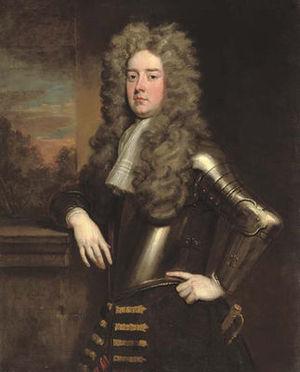
Edward Henry Lee, 1ᵉʳ comte de Lichfield est un pair anglais. Il a été un fervent conservateur et a suivi Jacques II à Rochester, dans le Kent après l'évasion du roi de Whitehall en décembre 1688. Ses enfants ont les titres de Vicomte Quarendon et Baron Spelsbury.